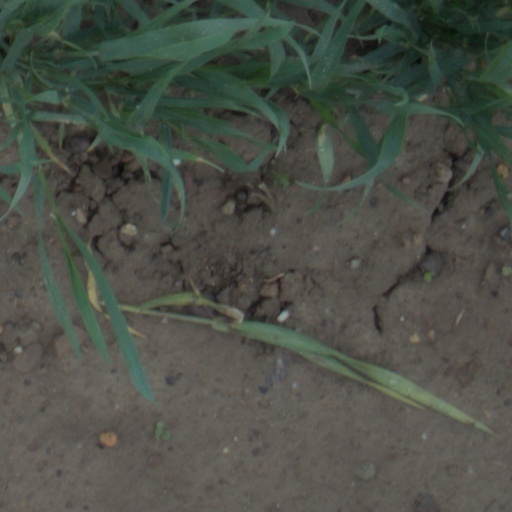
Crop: wheat